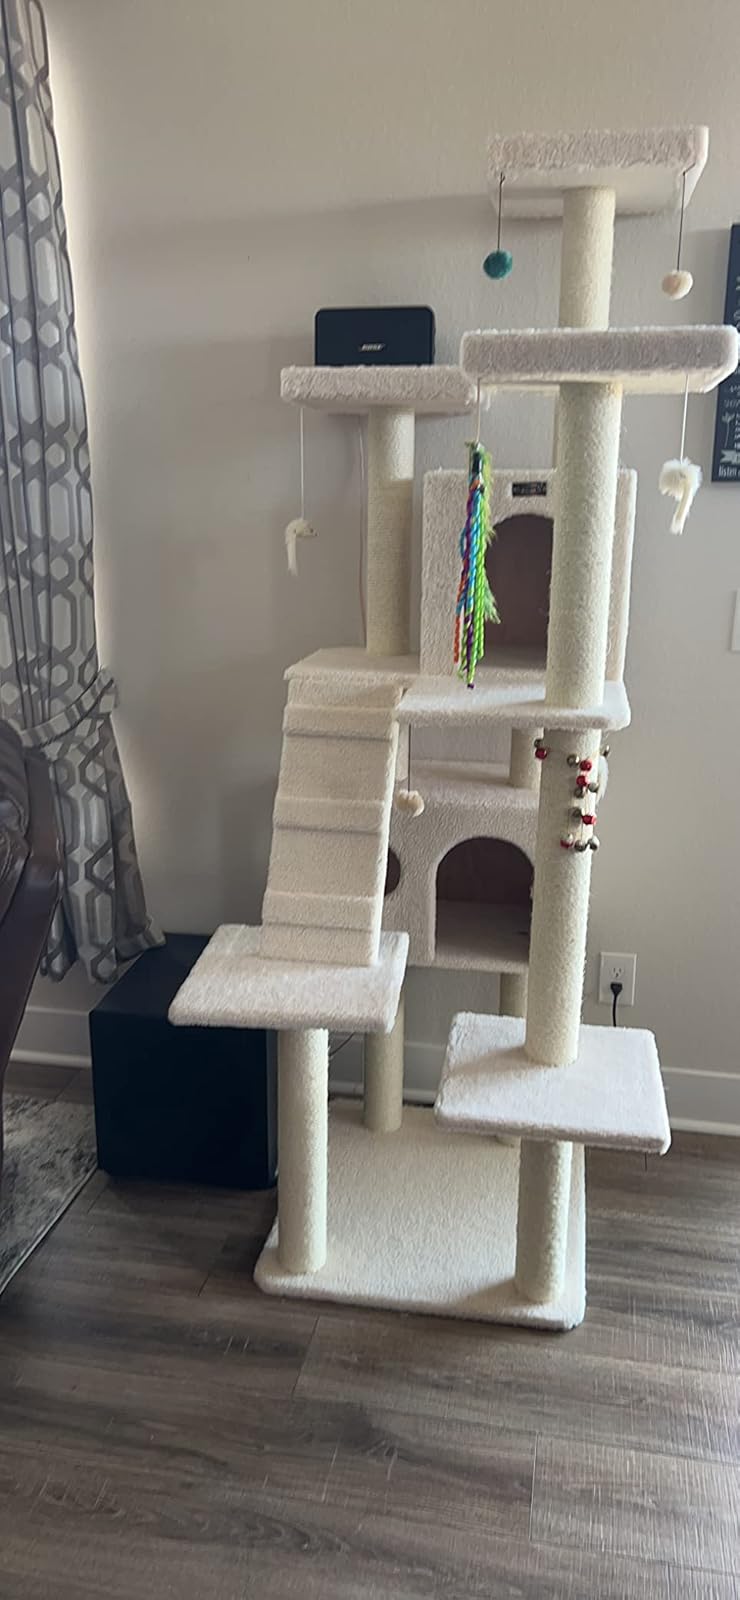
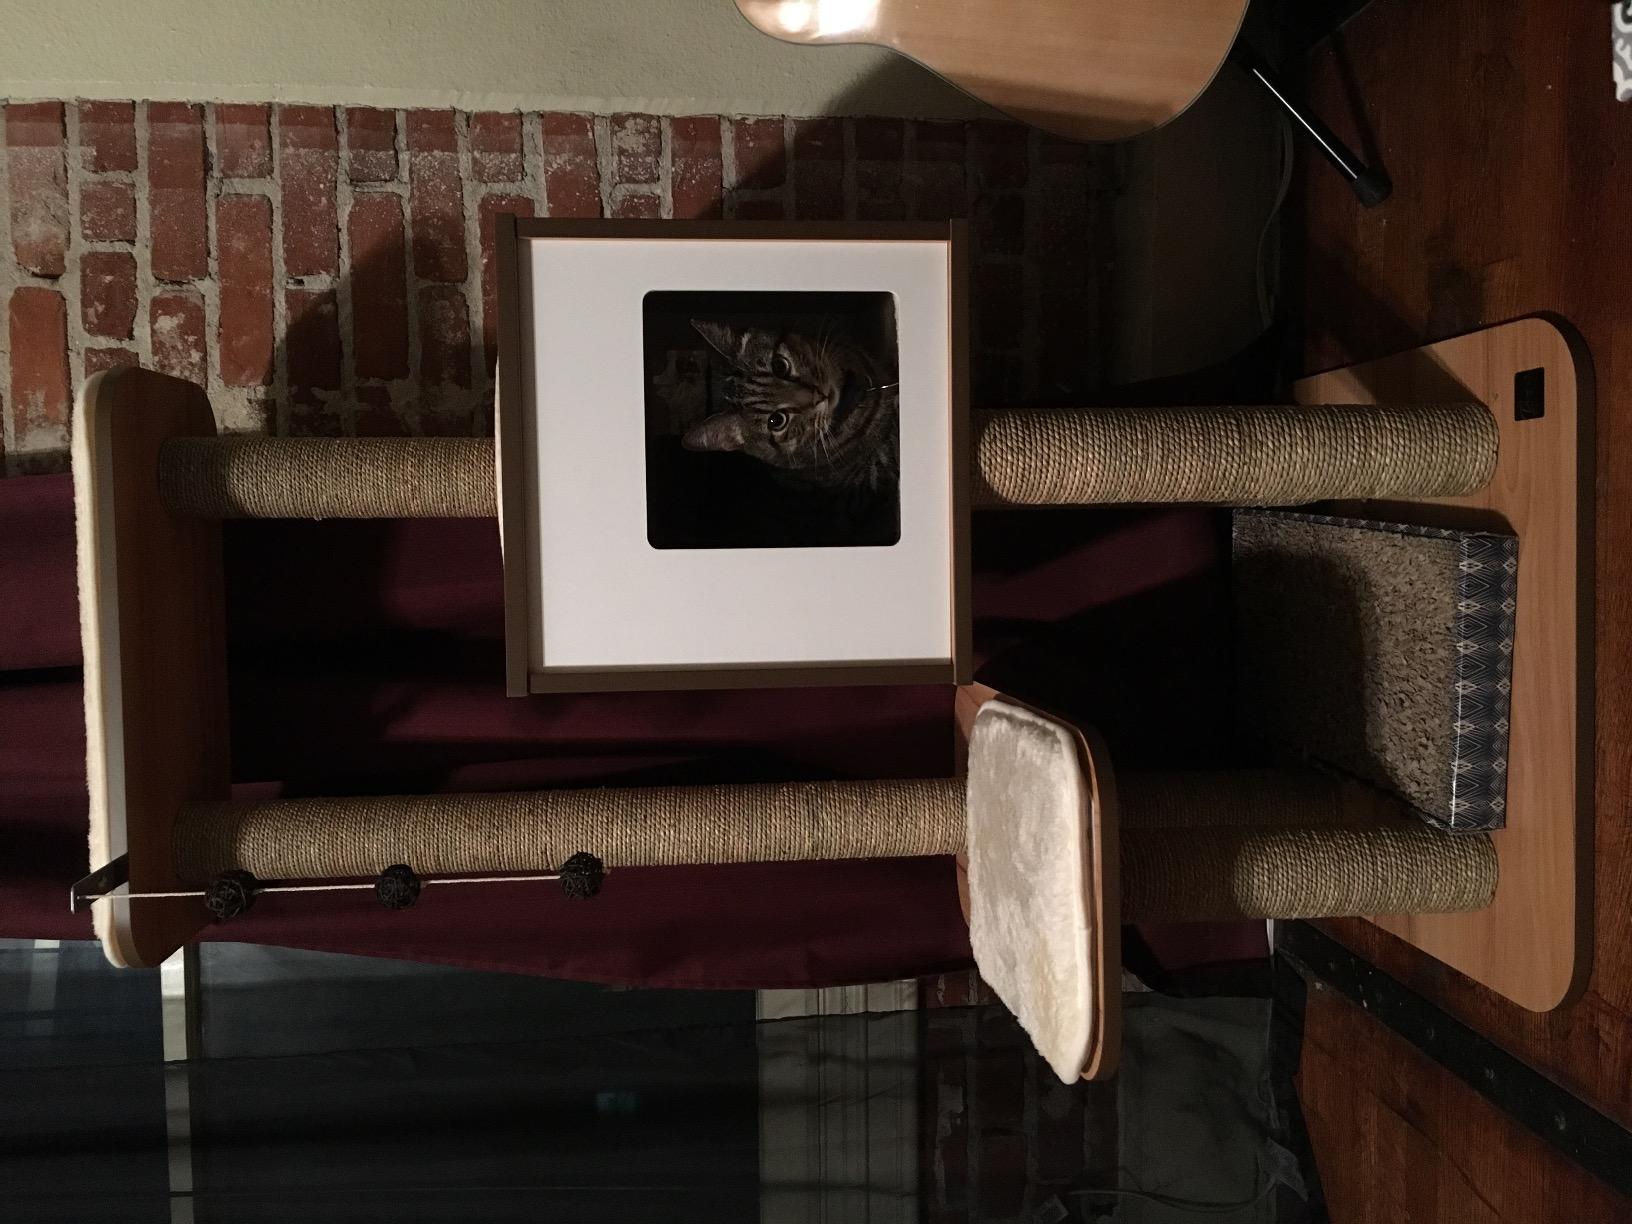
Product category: items_cat tree
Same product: no